Alexander Mackenzie (composer)

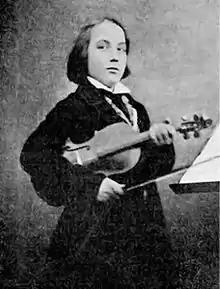
Mackenzie, aged 12. In 1927 he said, "If I could only finish my career with a head of hair like that, I should die happy."

Mackenzie wished to continue his violin studies with the teacher Prosper Sainton, who had taught his father, and in 1862 he successfully applied for admission to the Royal Academy of Music in London, where Sainton taught. His other tutors were the principal, Charles Lucas (harmony), and Frederick Bowen Jewson (piano). Shortly after starting at the Academy, he was awarded a King's Scholarship, the income from which Mackenzie augmented by playing in theatre and music hall pit-bands, as well as in classical concerts under the leading conductor Michael Costa. This sometimes caused him to neglect his academic work, and on one occasion, having failed to prepare a piece by a classical composer for a piano examination, he improvised, "starting off in A minor and taking care to end in the same key", and convinced the examiners that it was a little-known work by Schubert. Recalling this prank in his old age, he added, "I have never ceased to wonder at my escape, and would certainly not advise any student to run a similar risk today." Some of Mackenzie's early compositions were performed at the Academy.